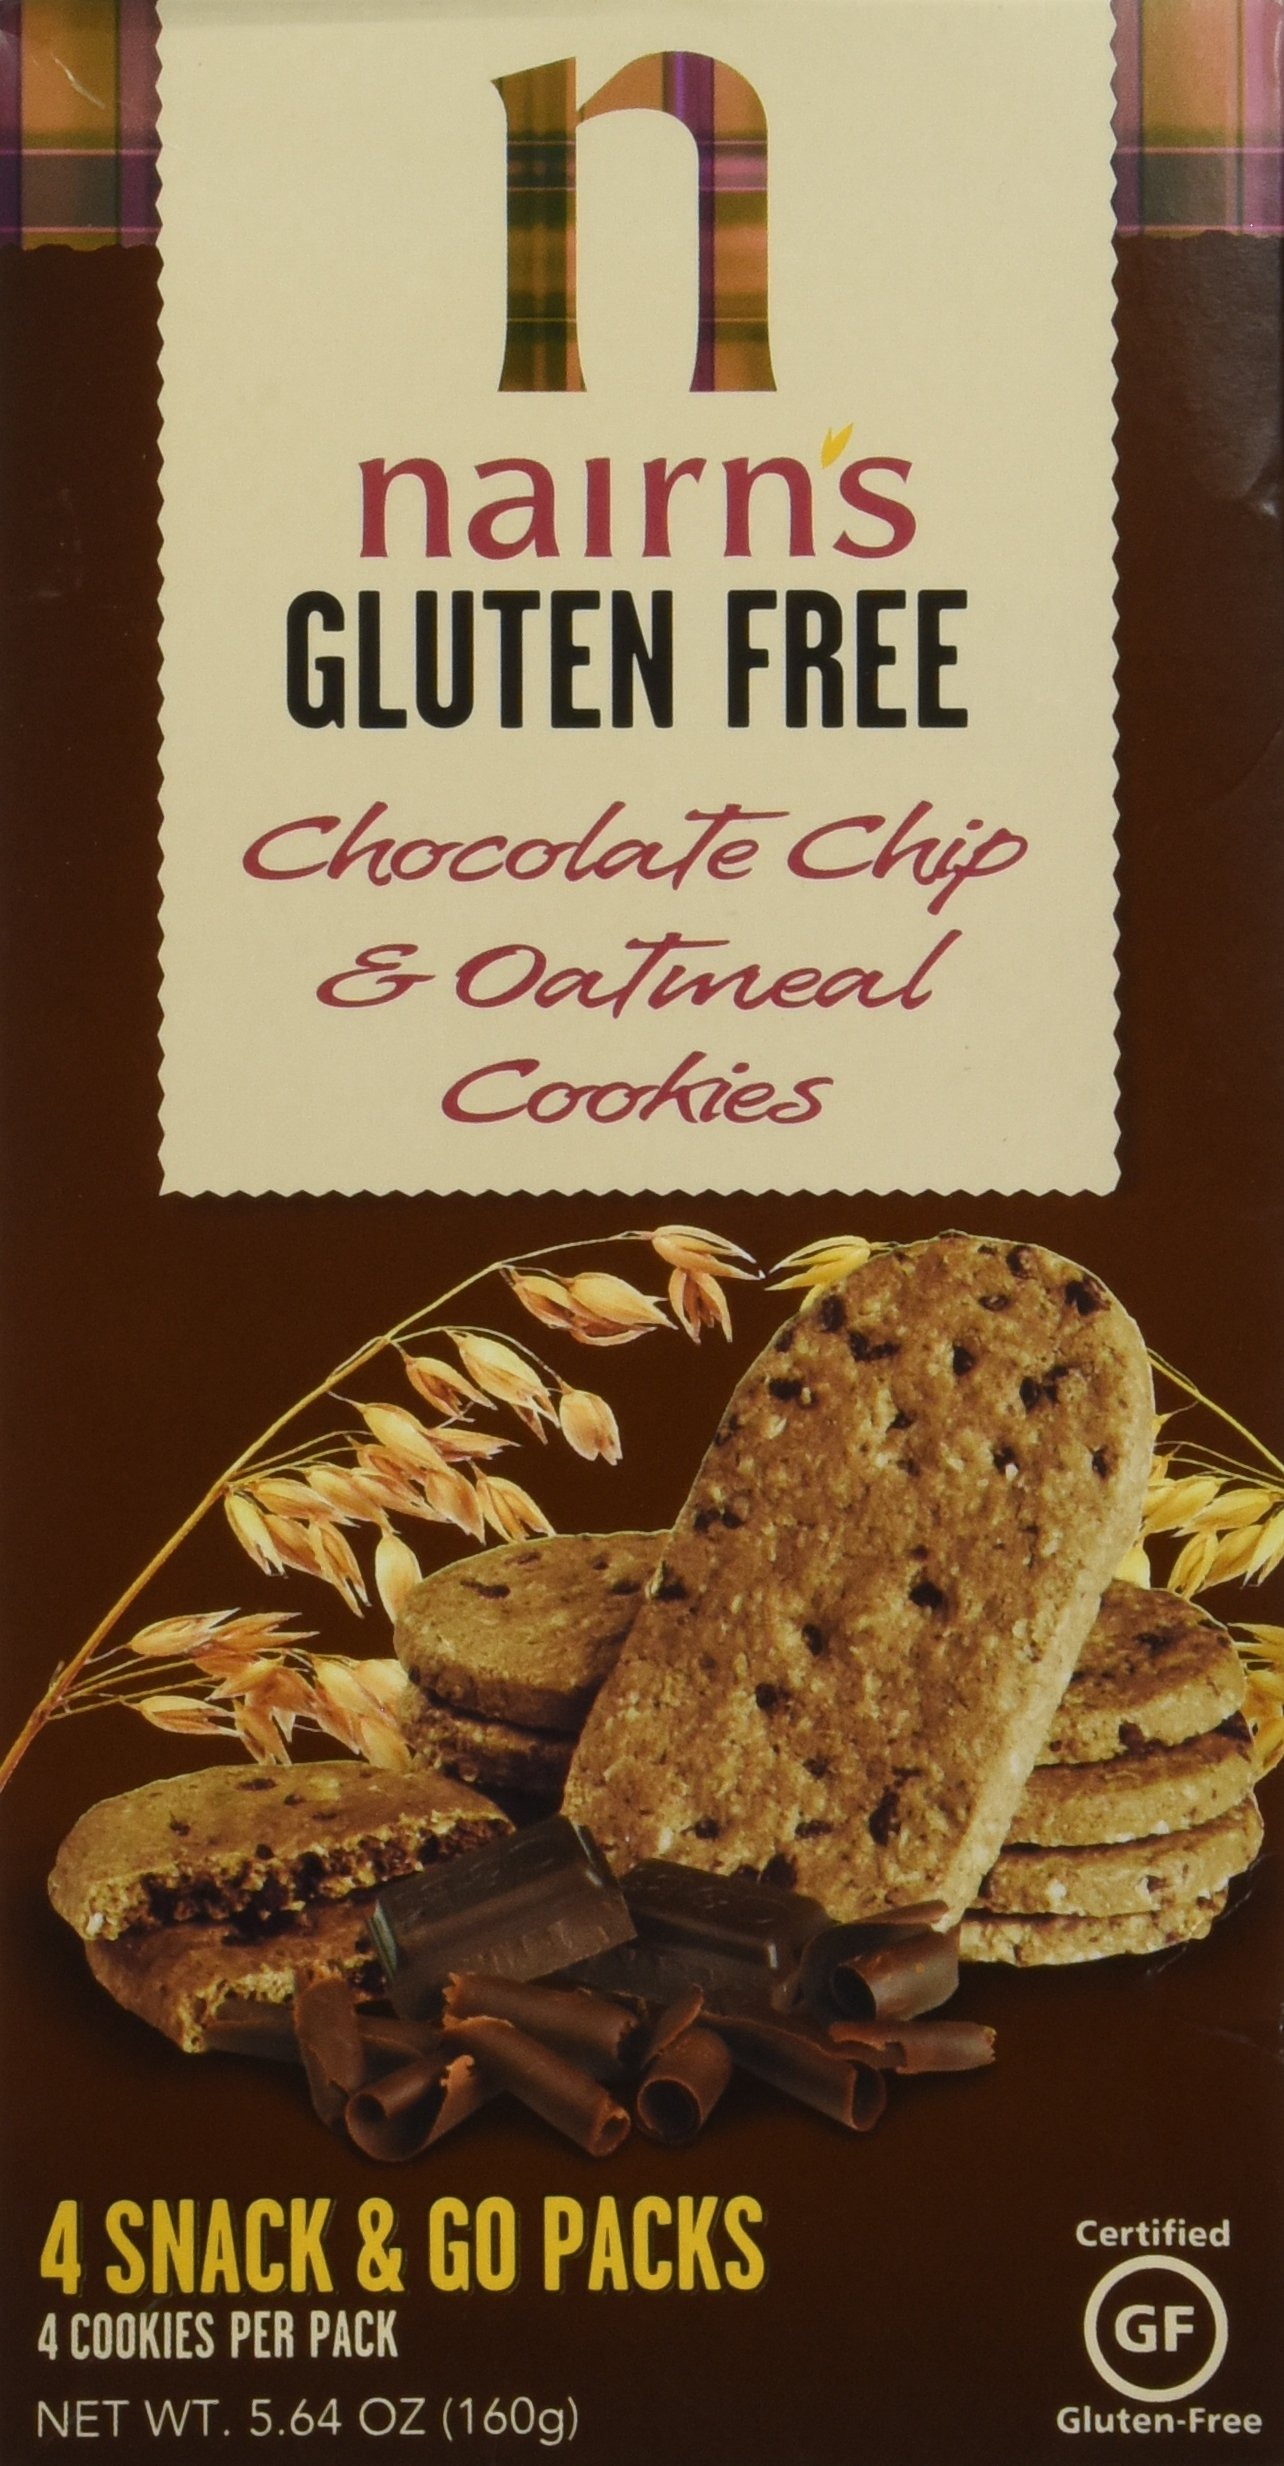
Item Name: Nairns Oatmeal and Chocolate Chip Cookies, 5.64 Ounce
Bullet Point: Gluten Free Non GMO Suitable
Value: 5.64
Unit: Ounce

Price: 4.95